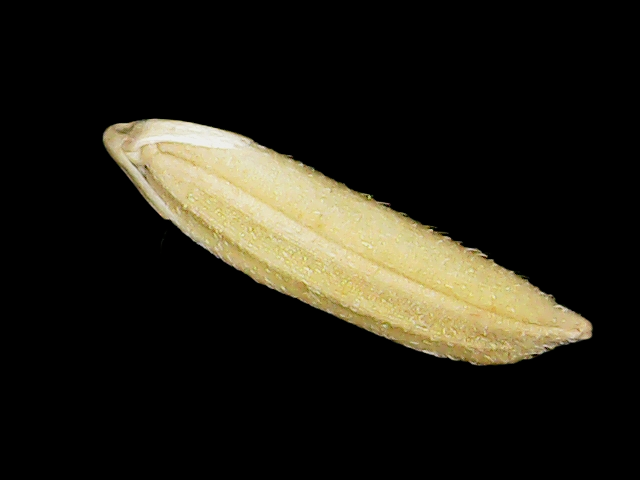
Rice variety: Binadhan21